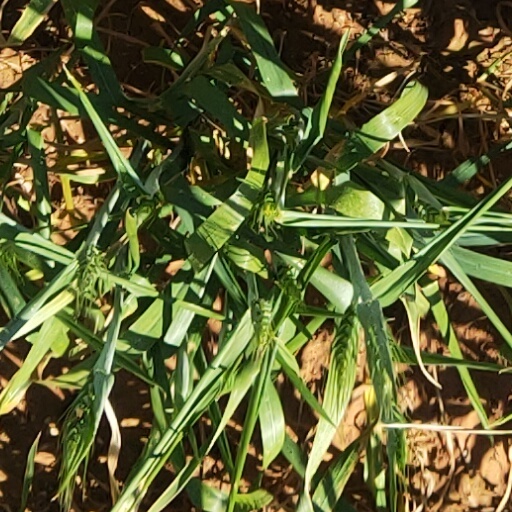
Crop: wheat